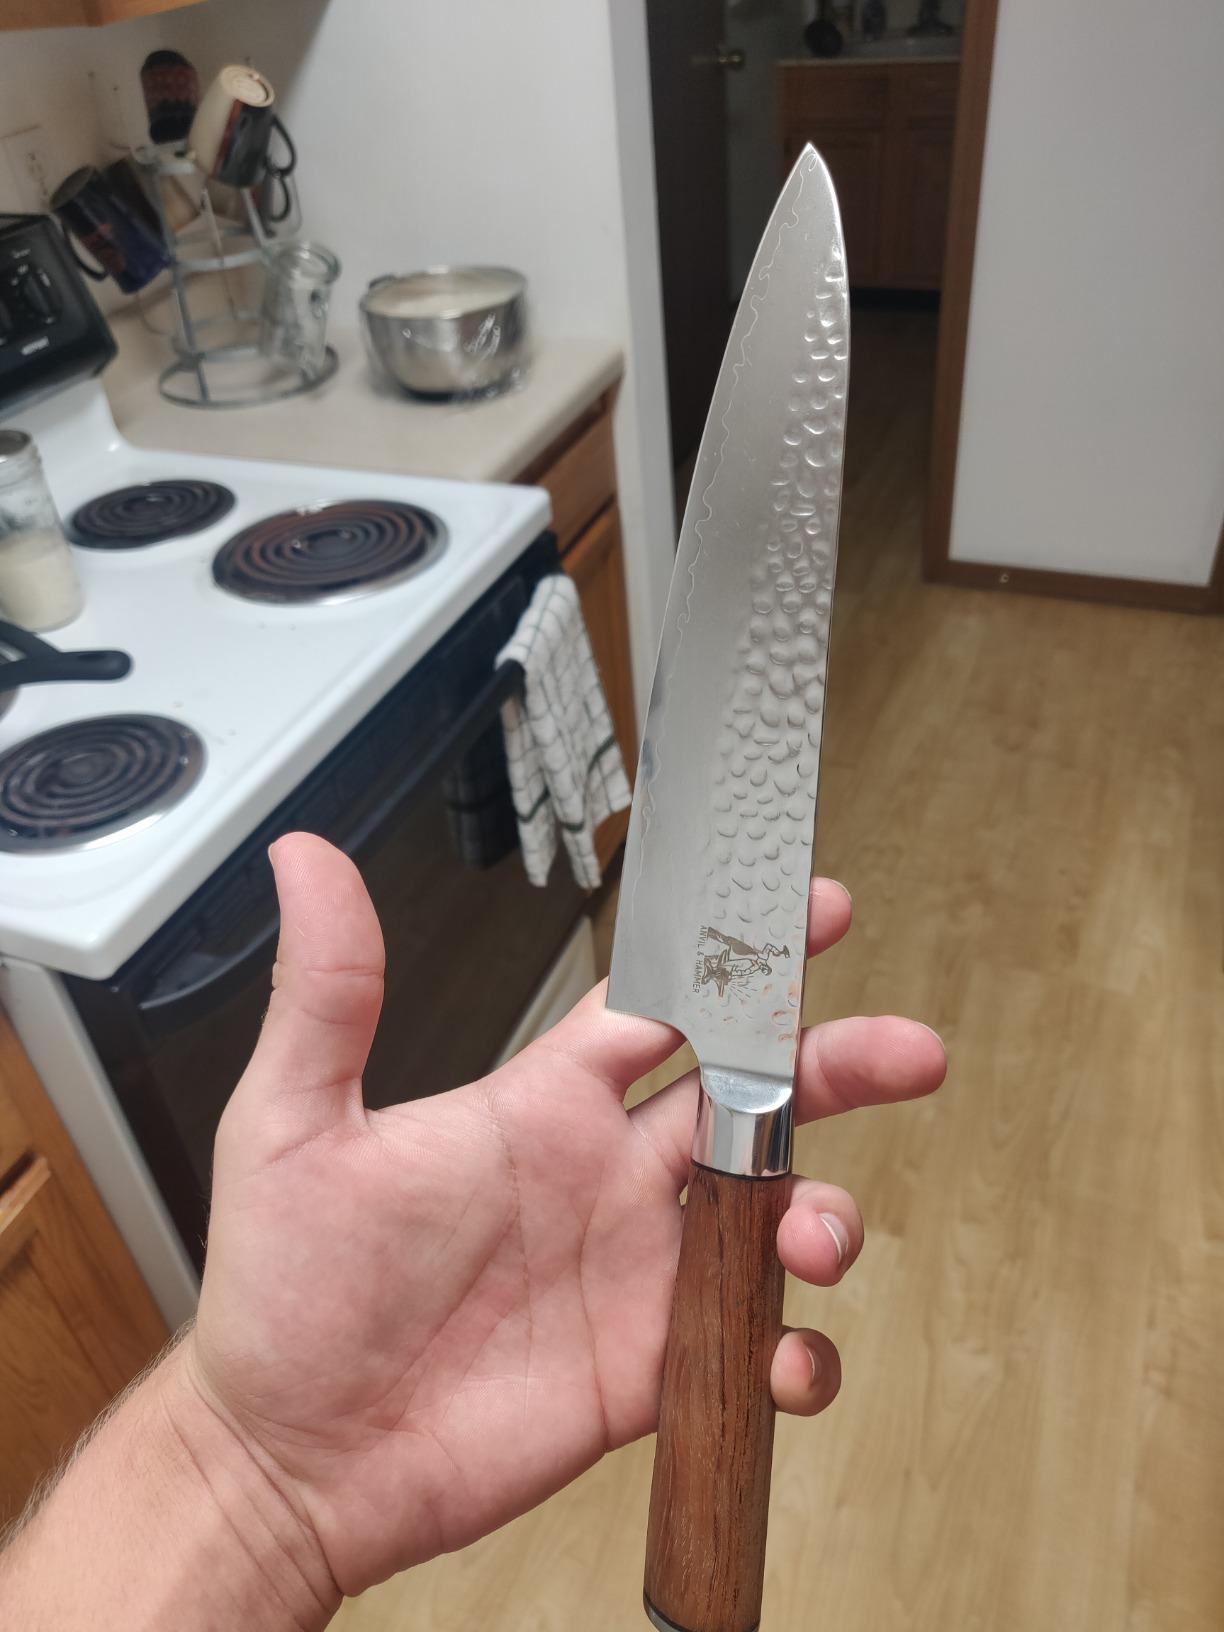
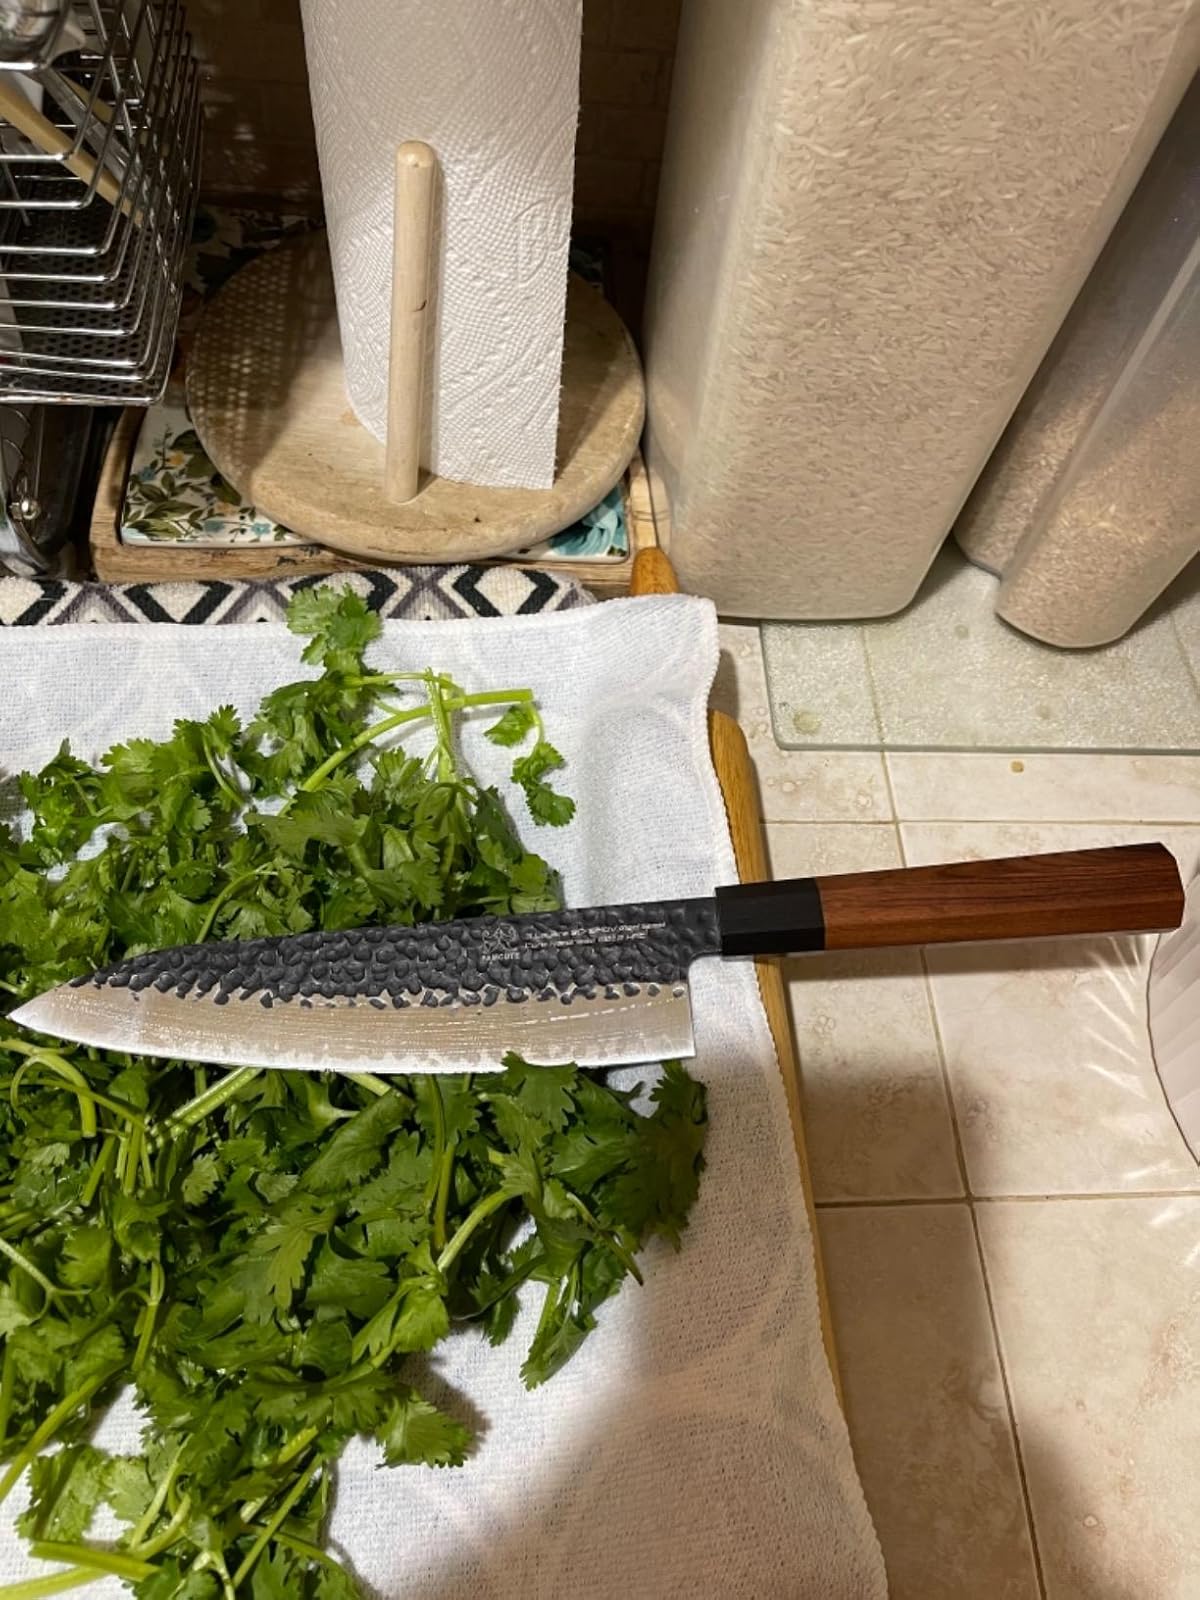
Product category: items_knife
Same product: no